Mohammed bin Faisal Al Saud

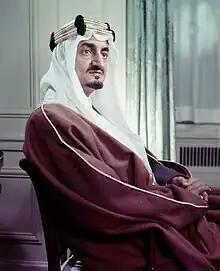
King Faisal, father of Mohammed

Mohammed bin Faisal was born in Taif in 1937. He was the second child and eldest son of King Faisal and Iffat Al Thunayan. His full siblings were Sara bint Faisal, Latifa bint Faisal, Saud bin Faisal, Abdul Rahman bin Faisal, Bandar bin Faisal, Turki bin Faisal, Luluwah bint Faisal and Haifa bint Faisal. Mohammed also had half-siblings from his father's other marriages, including Abdullah, Khalid and Saad.